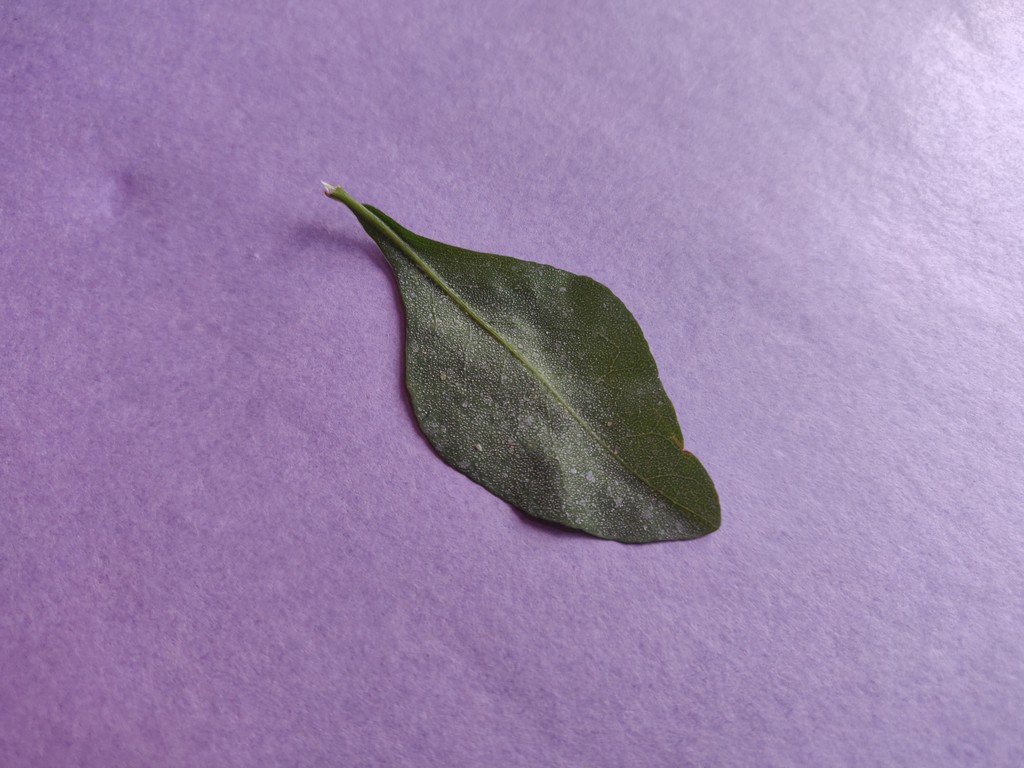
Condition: Unhealthy
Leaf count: single
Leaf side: back